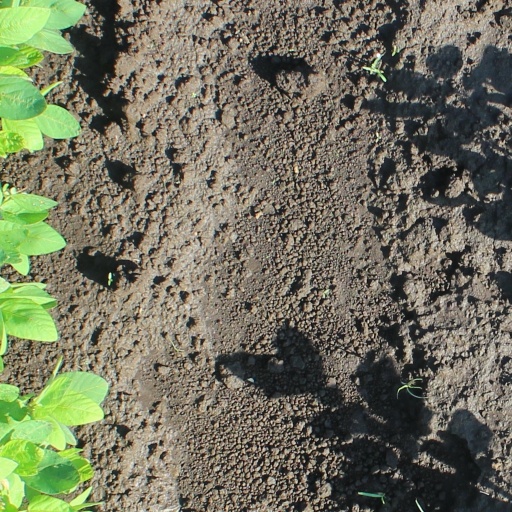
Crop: soybean